StankDawg

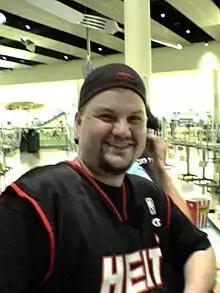
StankDawg at Def Con 14. (2006)

David Blake (born 1971), also known as StankDawg, is the founder of the hacking group Digital DawgPound (DDP) and a long-time member of the hacking community. He is known for being a regular presenter at multiple hacking conferences, but is best known as the creator of the "Binary Revolution" initiative, including being the founding host and producer of "Binary Revolution Radio", a long-running weekly Internet radio show which ran 200 episodes from 2003 to 2007.